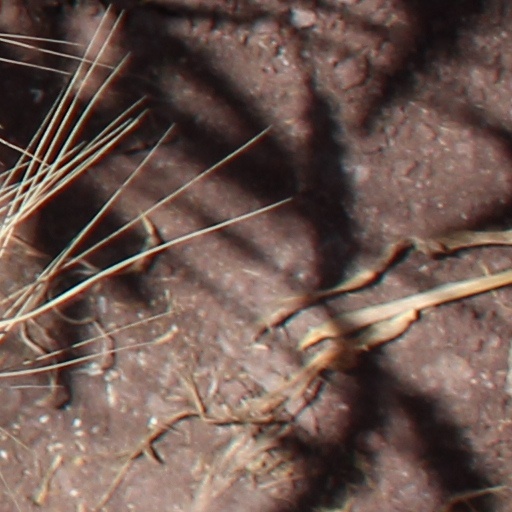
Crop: wheat